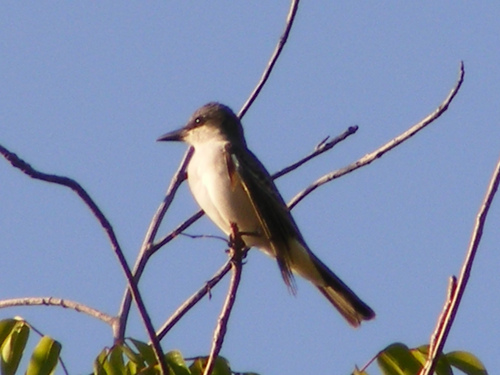
the belly of the bird is white and the crown of the bird is dark brown.
this bird has a brown crown, a short and sharp pointy bill, and a red eyea small bird with a white belly, and a long bill.
the small bird has a grayish blue wing and tail feathers, and white underbelly.
this bird has a long beak and long tail with a white coat underneath him.
this bird is brown with white and has a long, pointy beak.
this bird has wings that are black and has a white belly
this bird is brown with white and has a long, pointy beak.
this small bird has brown wings and white breast and a sharp beak
this bird has wings that are black and has a white belly
Species: Gray Kingbird